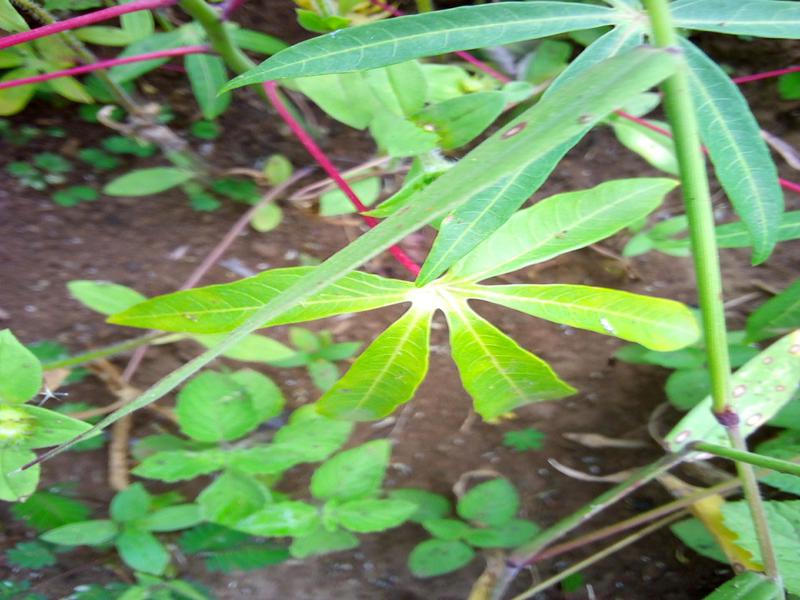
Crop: cassava
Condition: healthy